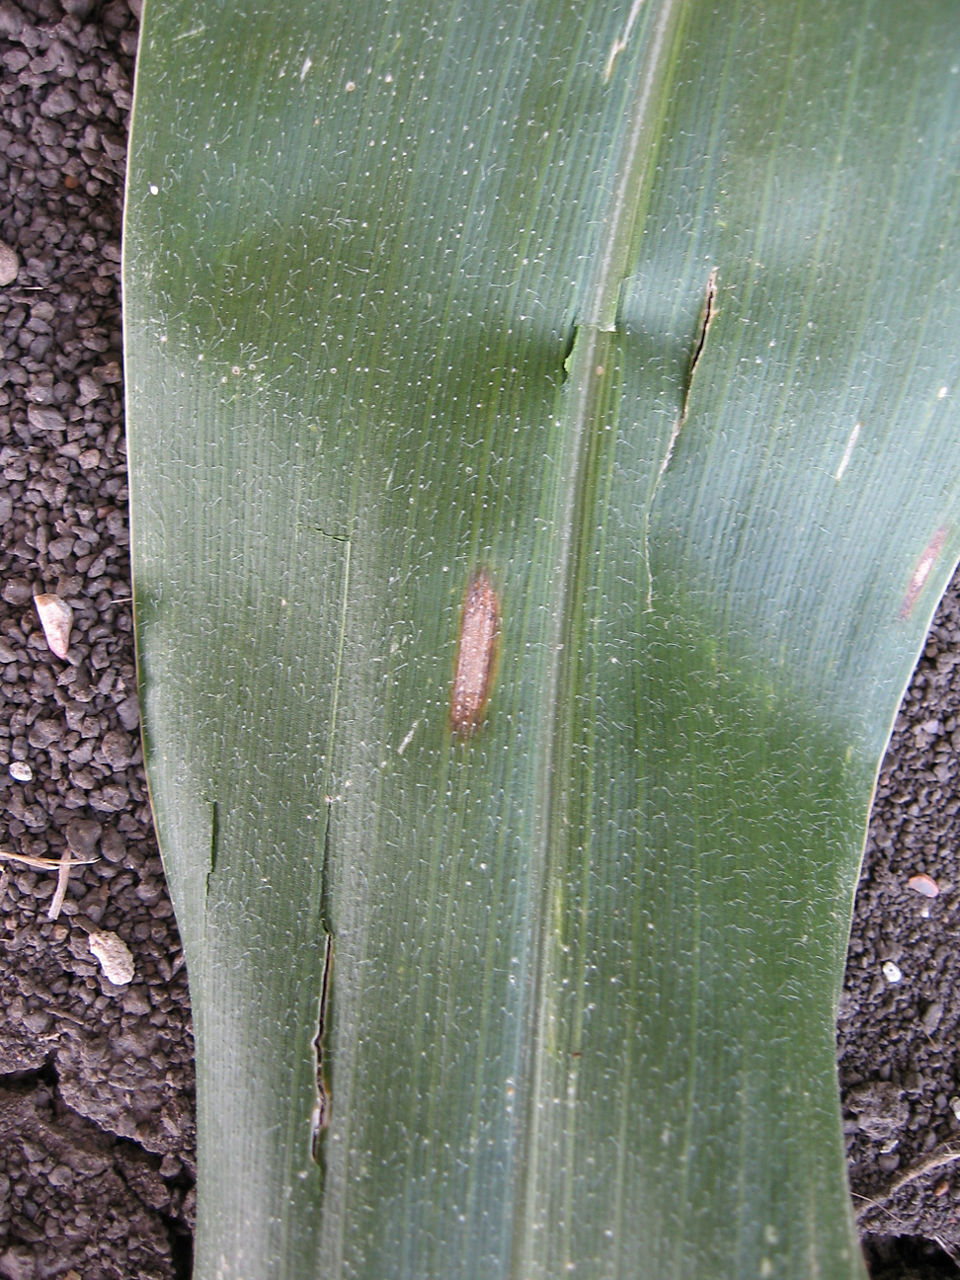
Plant: Corn
Disease: corn gray leaf spot